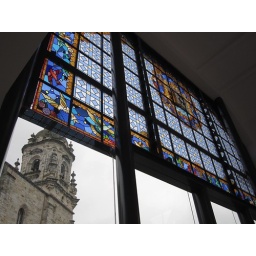
Stained glass in the market building